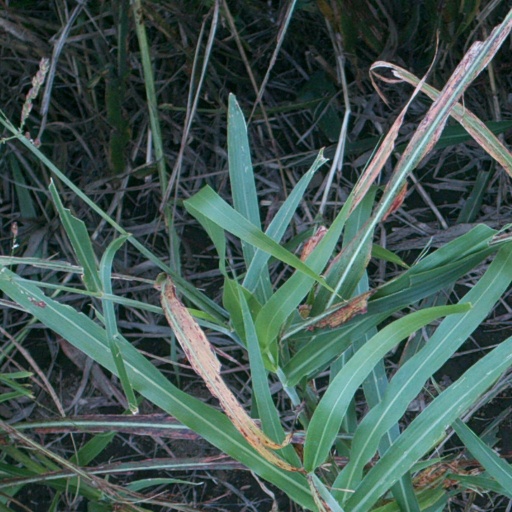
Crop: sorghum